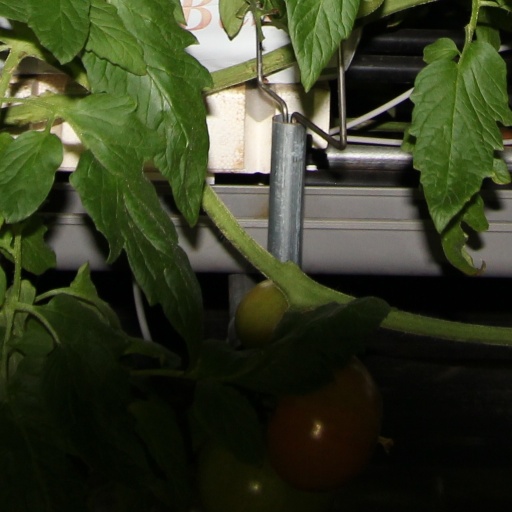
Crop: tomato